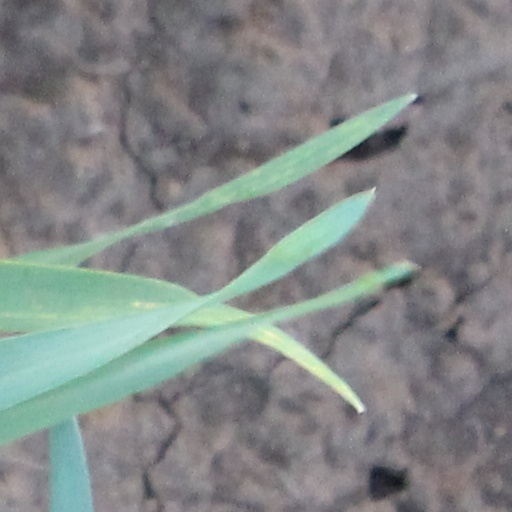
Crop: wheat